The Maya Declaration

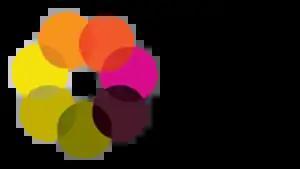
Maya Declaration logo

The Maya Declaration is a global initiative for responsible and sustainable financial inclusion issued by the Alliance for Financial Inclusion that aims to reduce poverty and ensure financial stability for the benefit of all. It is the first global and measurable set of financial inclusion commitments by developing and emerging economies.